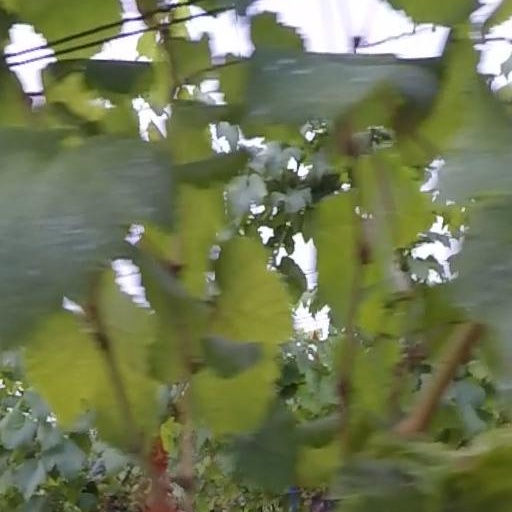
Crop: grape